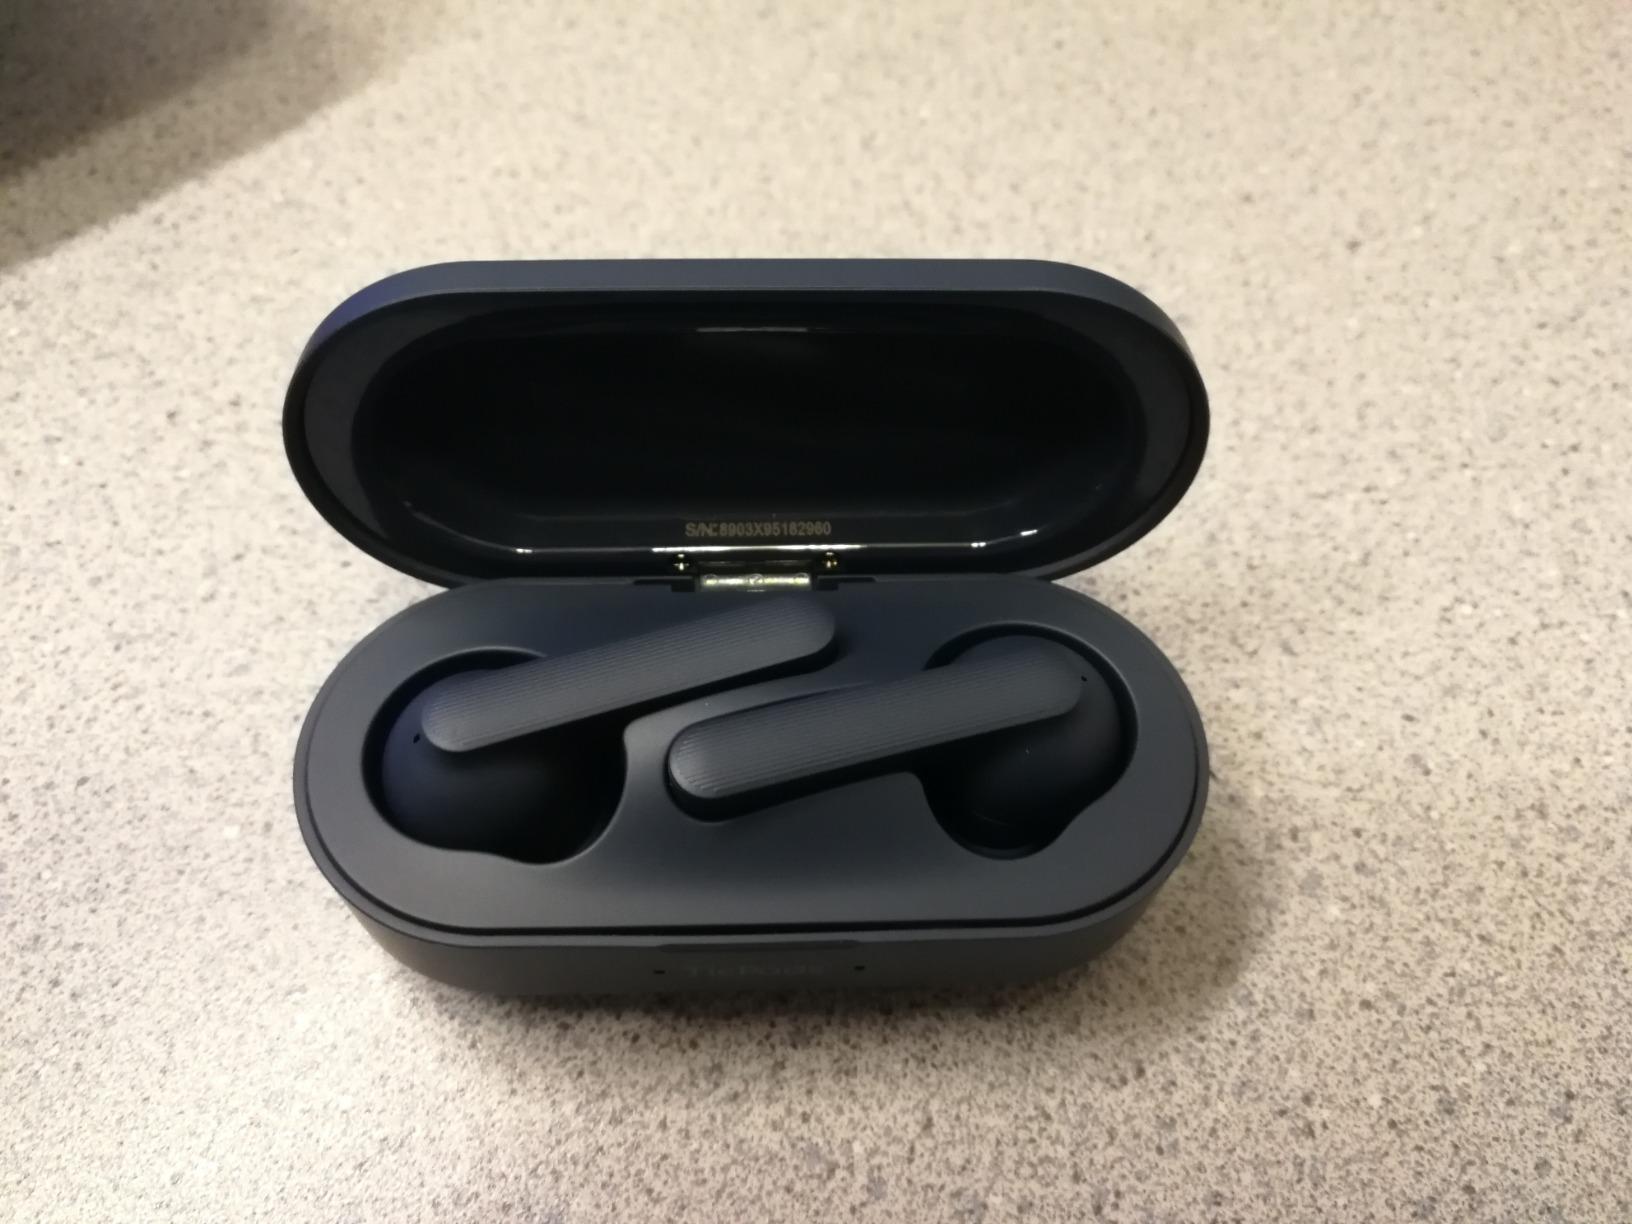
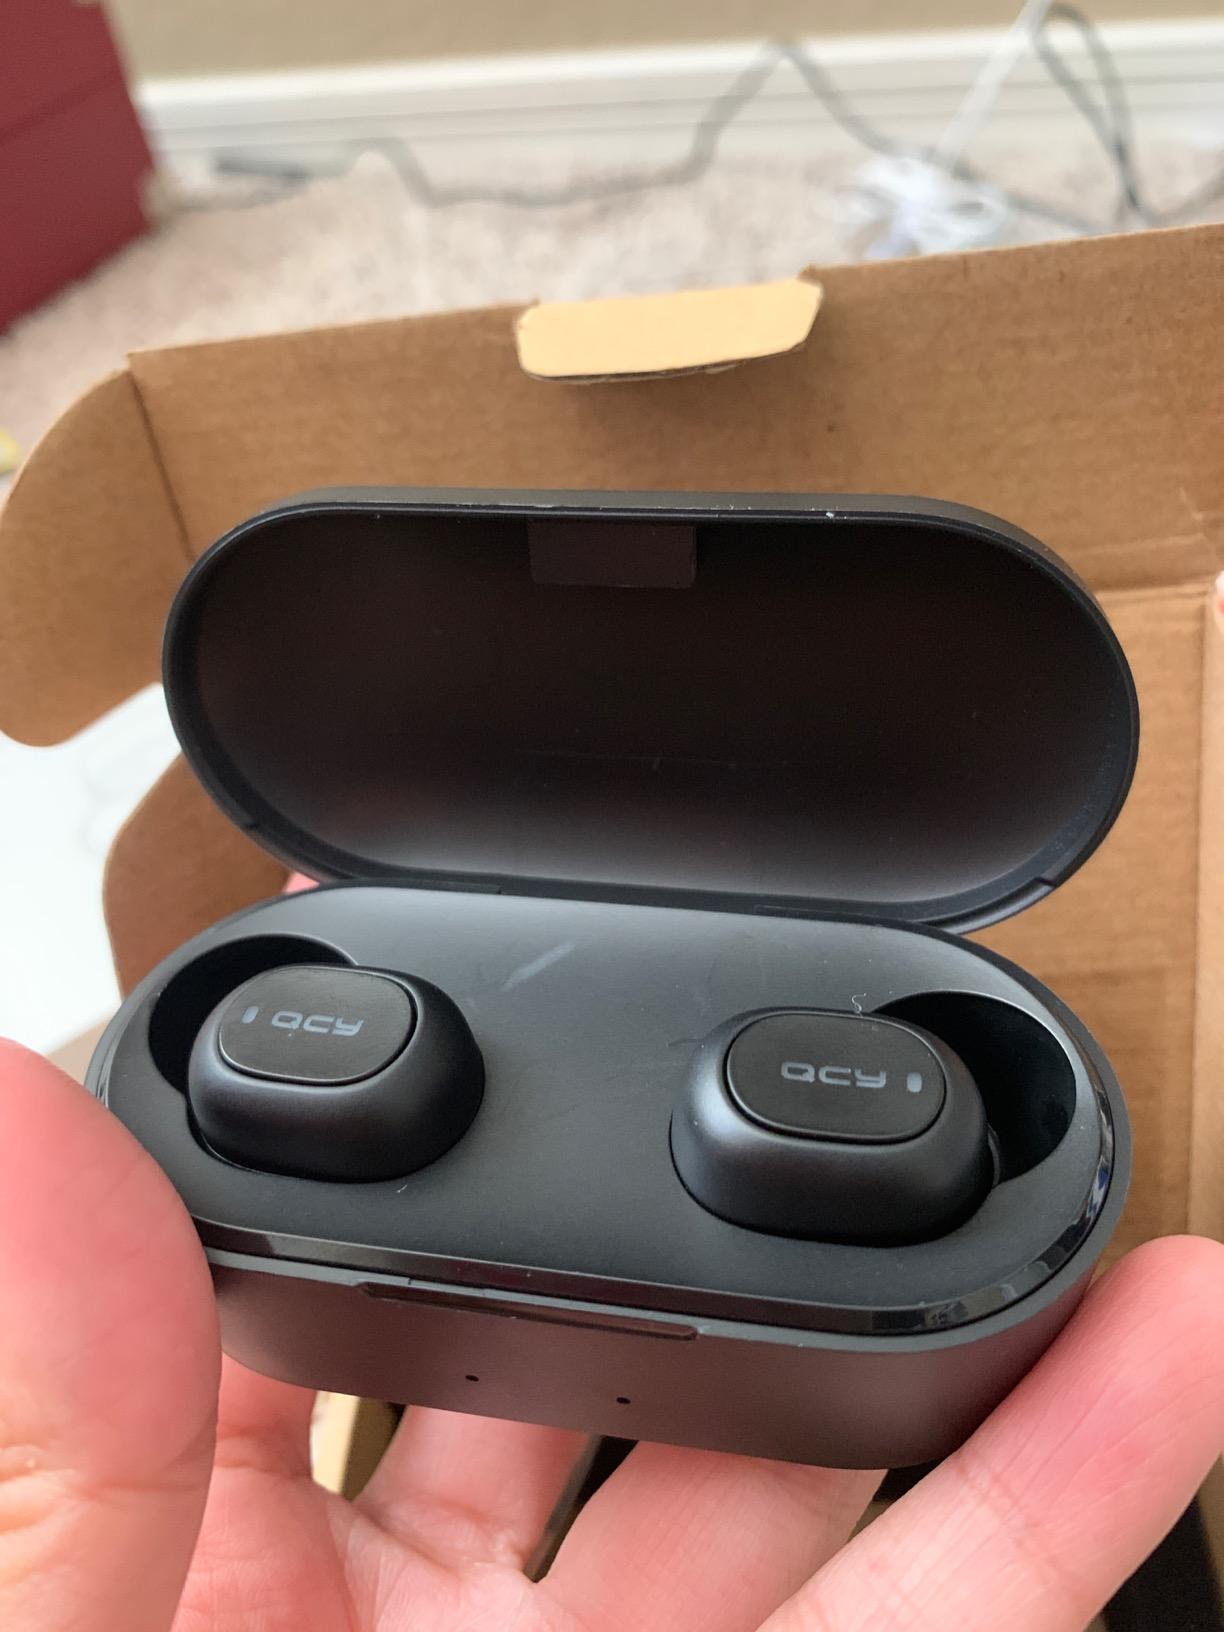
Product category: earbuds
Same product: no